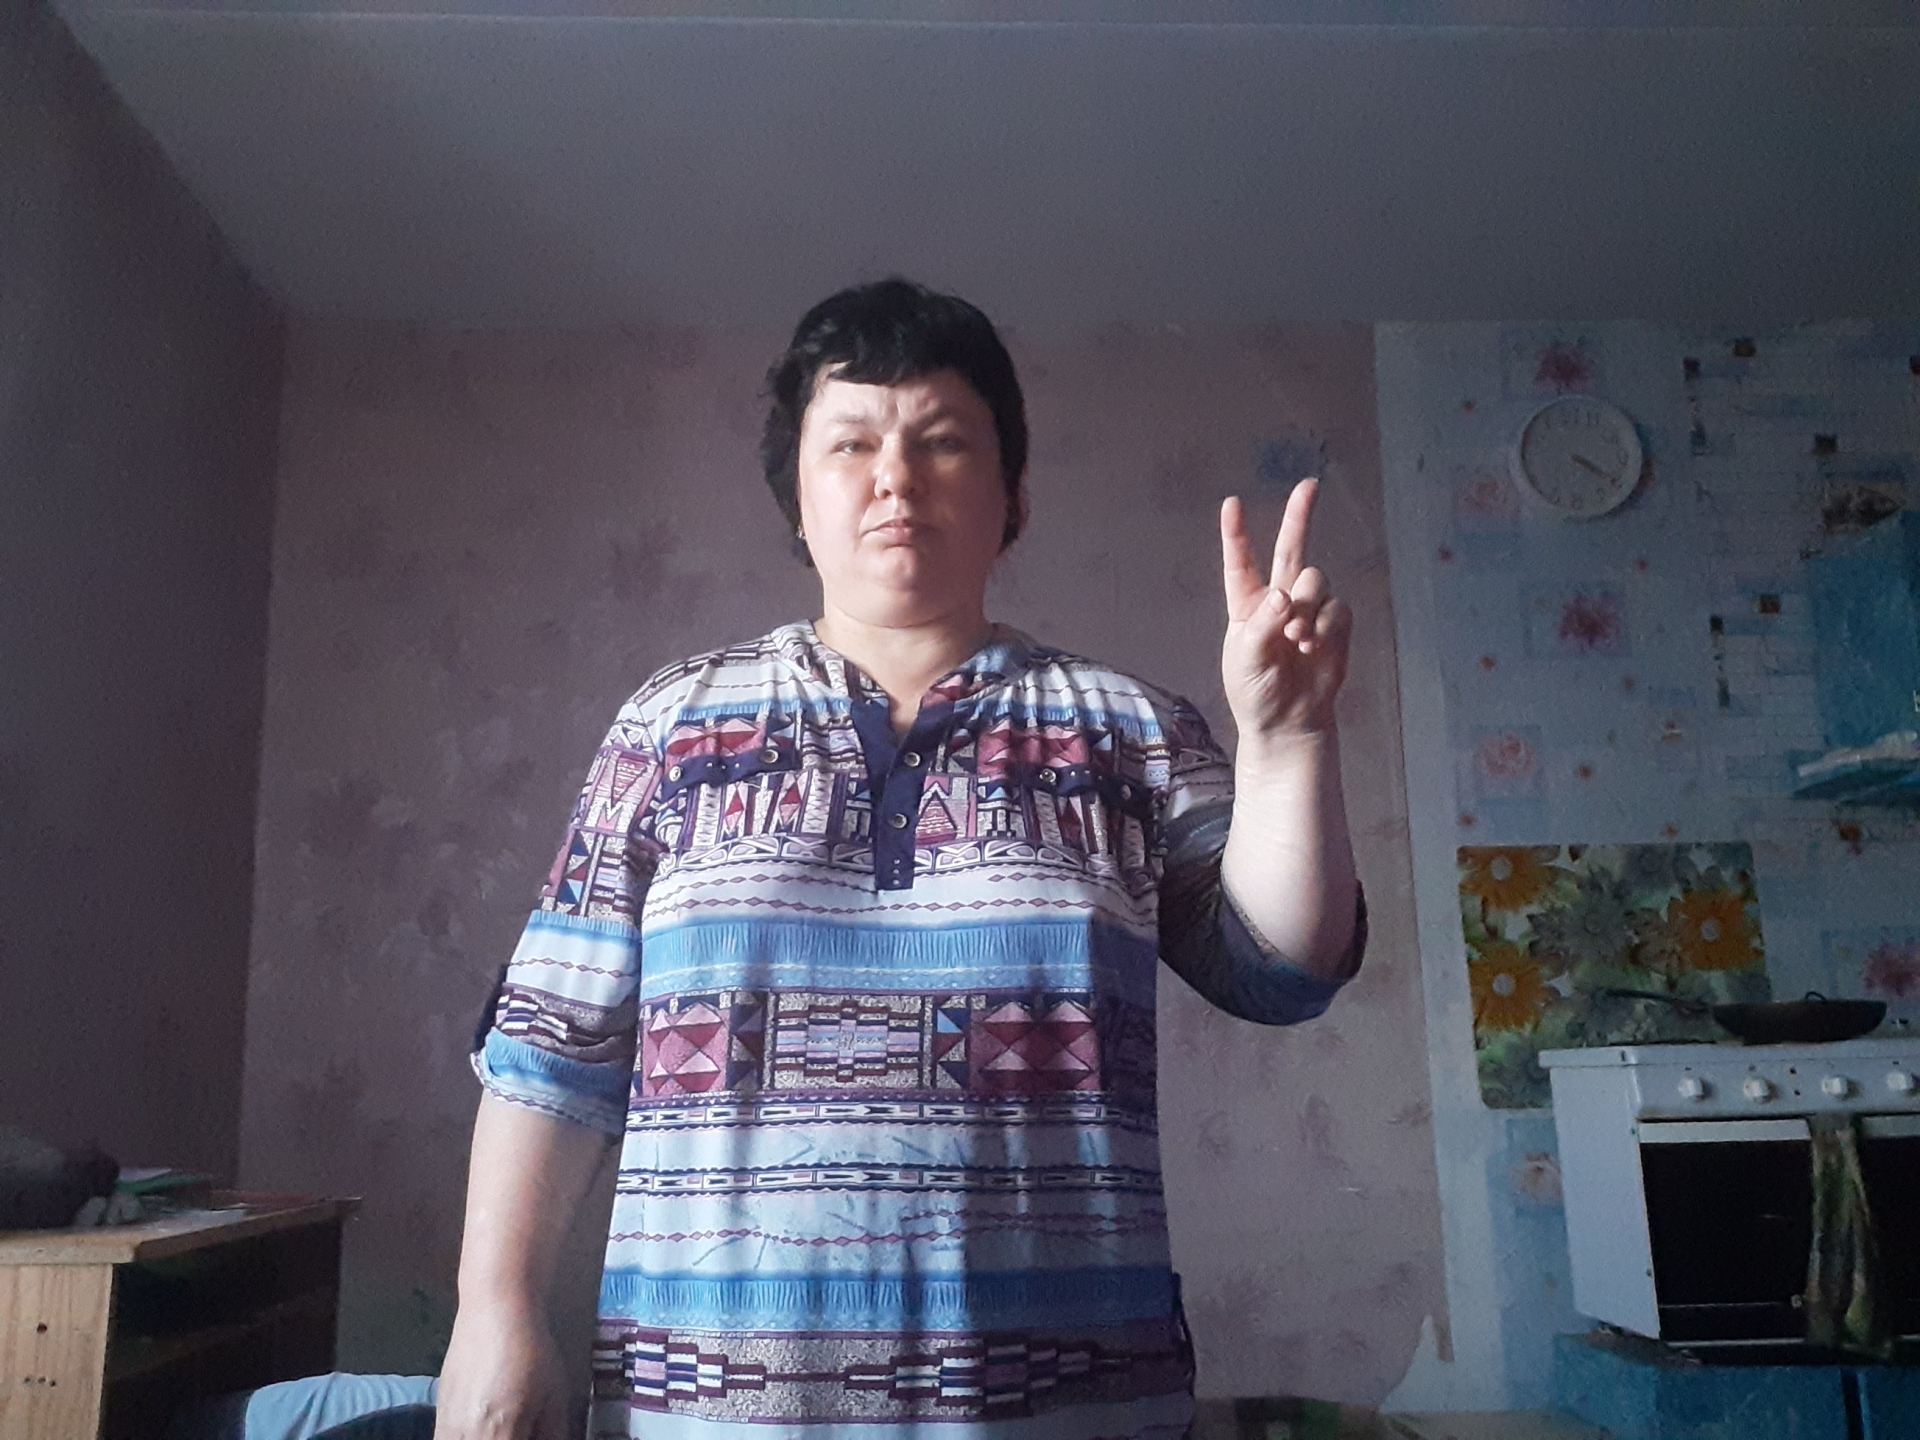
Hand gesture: peace